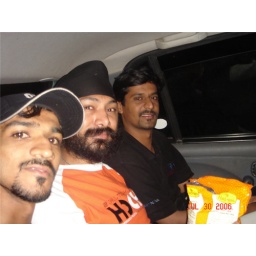
Fahad,charan and ketan in my car while comin back home